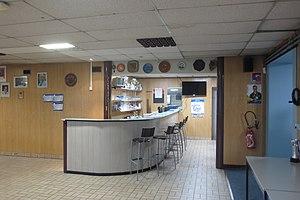
Société de tir de Nancy - Le bar
La Société de tir de Nancy est une société de tir sise au 41, rue de Tomblaine, à Nancy. Elle a vu le jour en 1866 et se prévaut de l'héritage des Arquebusiers de la Butte, une des plus anciennes sociétés de tireurs civils de France. La STN est la plus ancienne association sportive de Nancy toujours en activité.